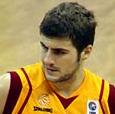
Age: 22